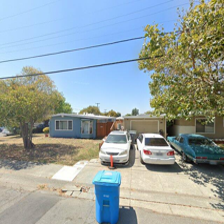
Label: streetView